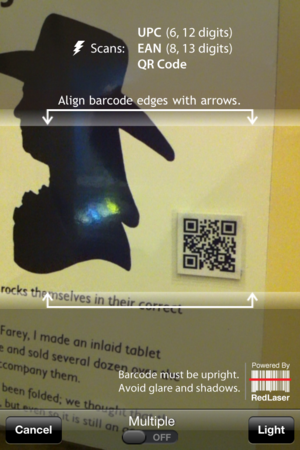
White Watson est un pionnier de la géologie, sculpteur, tailleur de pierre, marbrier et marchand de minéraux anglais. Comme beaucoup de personnes cultivées de son temps, il était versé dans plusieurs domaines artistiques et scientifiques et fut écrivain, poète, chroniqueur, éducateur, botaniste et jardinier aussi bien que géologue et minéralogiste. Il remplissait systématiquement ses carnets de notes et de croquis de ses observations sur la géologie, les fossiles, les minéraux, la flore et la faune, et publia des articles et des catalogues de géologie peu nombreux mais importants et d'un grand retentissement. En tant qu'artiste il était bien connu localement pour ses silhouettes, exécutées sur papier ou en incrustations de marbre.